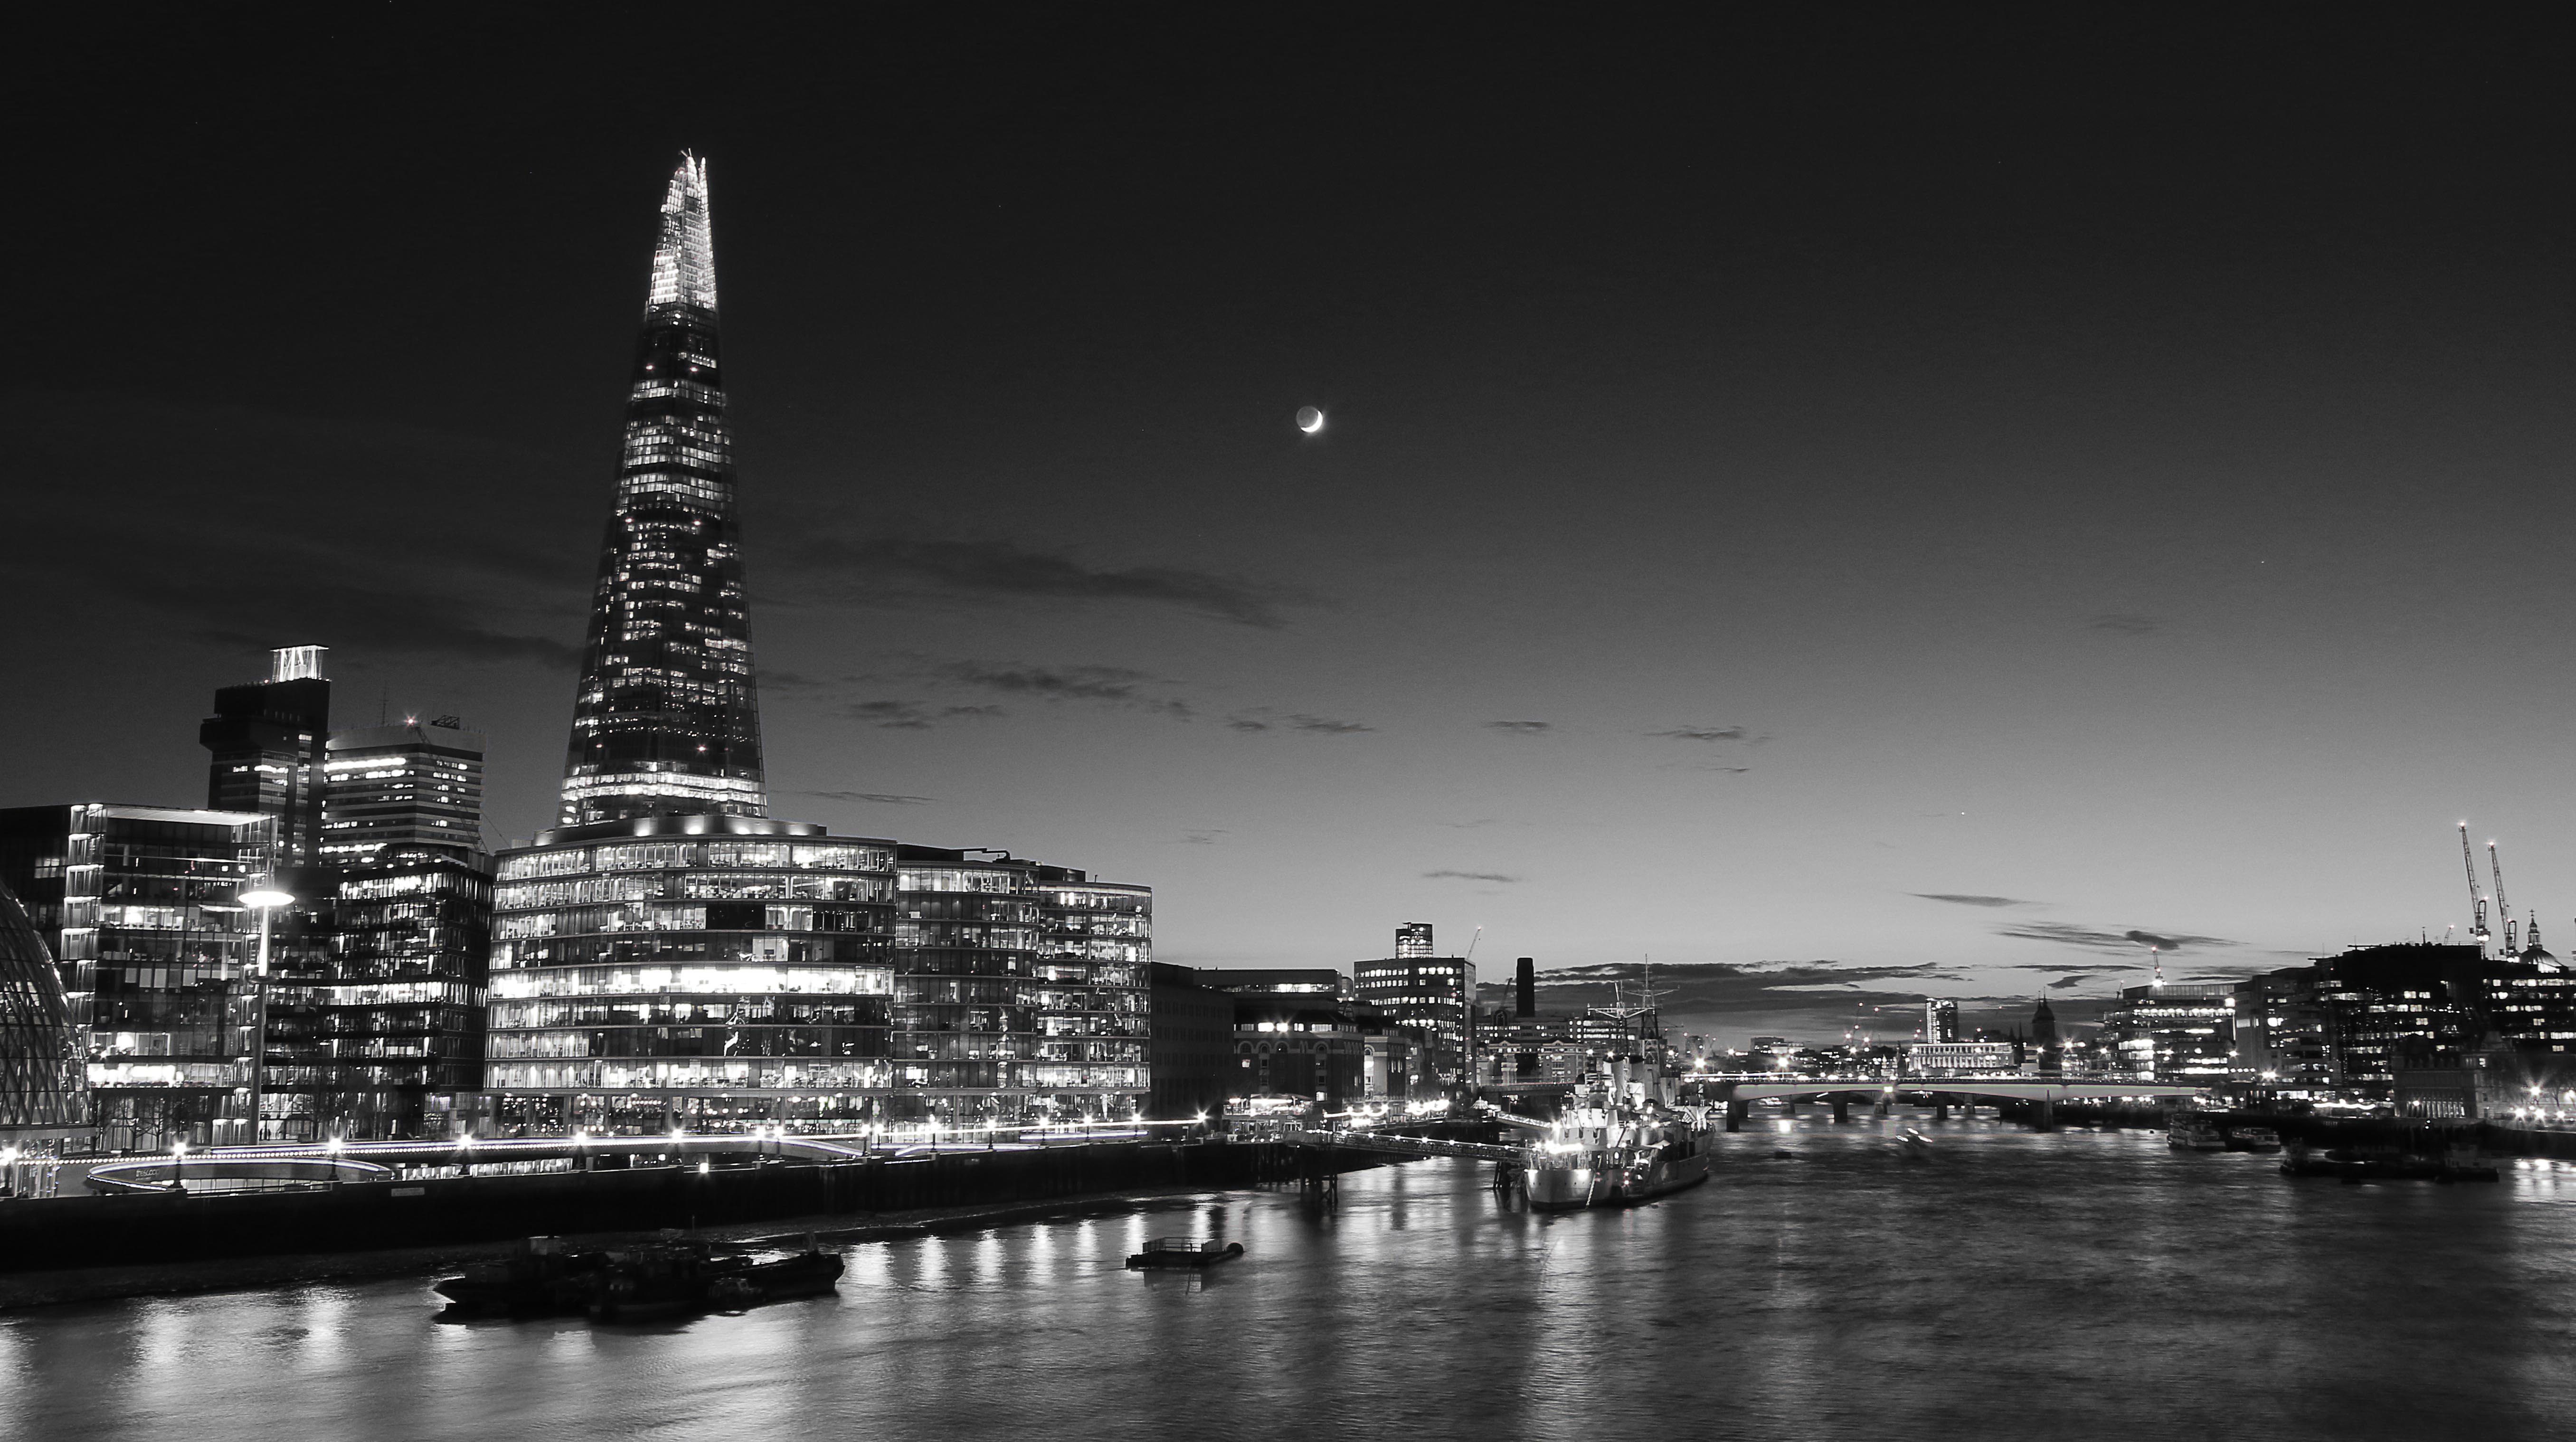
black and white, skyline, city, landmark, cityscape, night, horizon, skyscraper, photography, reflection, metropolis, human settlement, monochrome photography, monochrome, dusk, tower, tower block